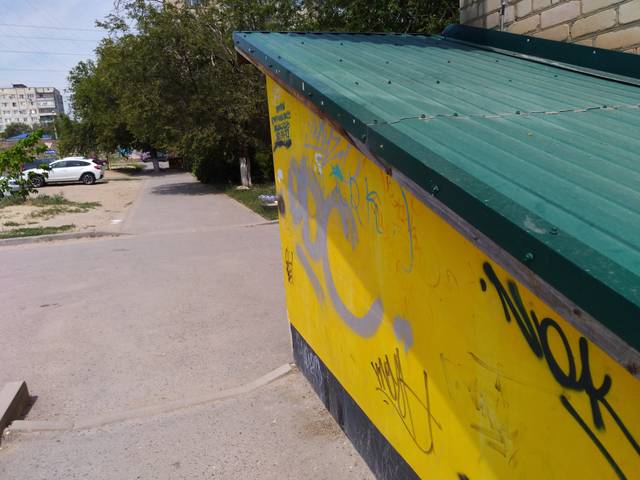
Region: Russia
Coordinates: 48.7, 44.491